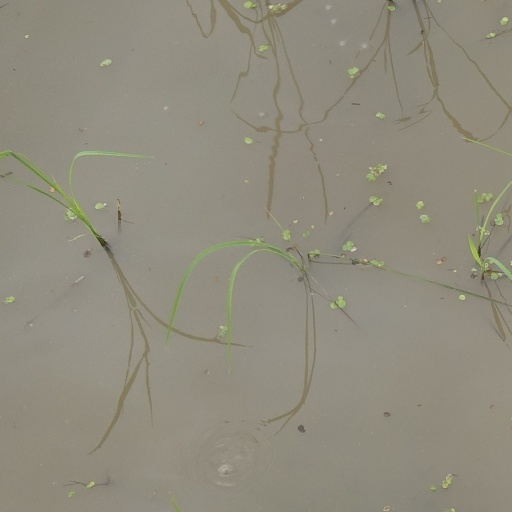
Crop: rice